Zatoichi (2008 film)

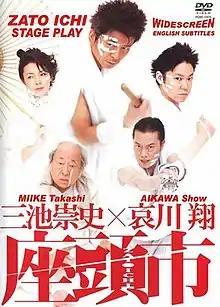
Japanese DVD cover

, also known as Zatoichi Live, is a filmed stage production of "Zatoichi", a play co-written by Takashi Miike and Masa Nakamura based on the character created by Kan Shimozawa. It was Miike's second filmed stage production, following "Demon Pond" in 2005. The stage production was performed and filmed on December 12, 2007, and the DVD was released on May 30, 2008.